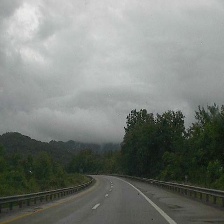
Cloud type: Nimbostratus